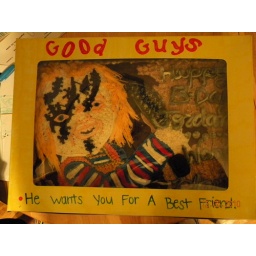
chucky doll cake in good guys cake box